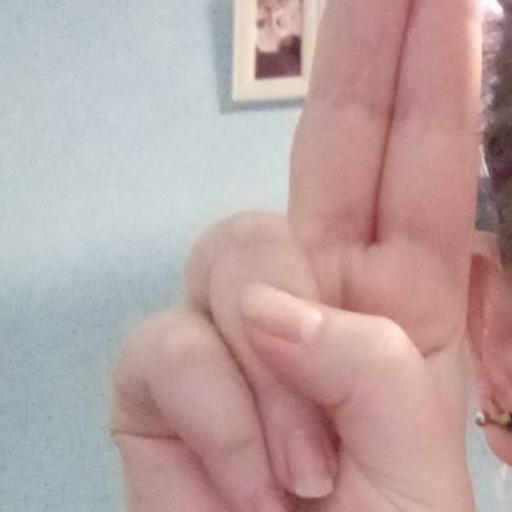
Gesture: two_up